Lubumbashi

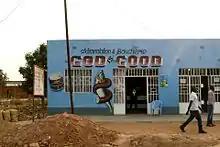
Storefronts in Lubumbashi

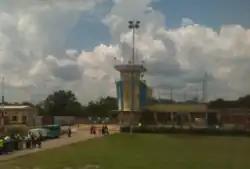
Lubumbashi International Airport

Lubumbashi serves as an important commercial and national industrial centre. Manufactures include textiles, food products and beverages, printing, bricks, and copper smelting. The city is home to the Simba brewery, producing the famous Tembo beer.